Bogdan Willewalde

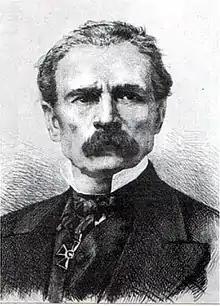
Etching by Y. Andreev

Gottfried Willewalde, also known asBogdan Pavlovich Willewalde (12 January 1819– 24 March 1903), was a Russian artist, academic, emeritus professor of military art, and a fellow of the Imperial Academy of Arts. He was of German origin.